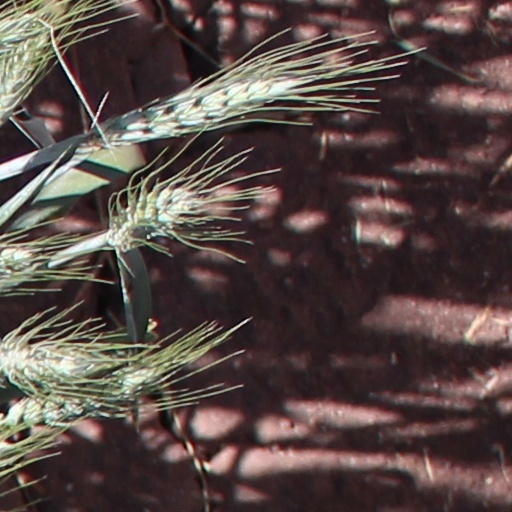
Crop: wheat